Weird Tales

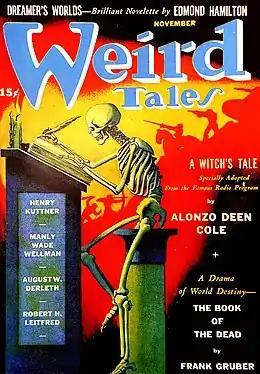
A skeleton writing with a quill pen at a high desk

McIlwraith was an experienced magazine editor, but she knew little about weird fiction, and unlike Wright she also had to face real competition from other magazines for "Weird Tales"' core readership. Although "Unknown" folded in 1943, in its four years of existence it transformed the field of fantasy and horror, and "Weird Tales" was no longer regarded as the leader in its field. "Unknown" published many successful humorous fantasy stories, and McIlwraith responded by including some humorous material, but "Weird Tales" rates were less than "Unknown", with predictable effects on quality. In 1940 the policy of reprinting horror and weird classics ceased, and "Weird Tales" began using the slogan "All Stories New – No Reprints". Weinberg suggests that this was a mistake, as "Weird Tales" readership appreciated getting access to classic stories "often mentioned but rarely found". Without the reprints "Weird Tales" was left to survive on the rejects from "Unknown", the same authors selling to both markets. In Weinberg's words, "only the quality of the stories [separated] their work between the two pulps".